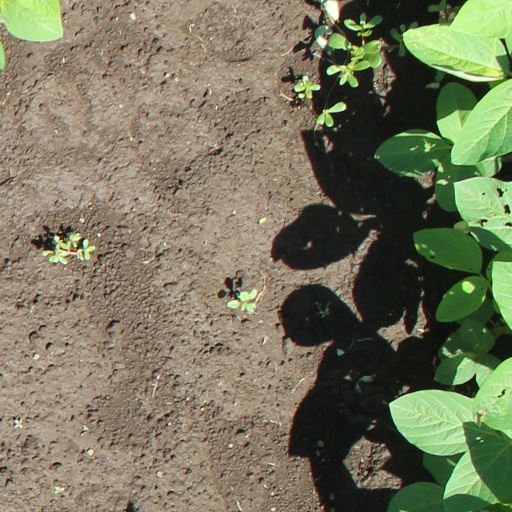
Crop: soybean